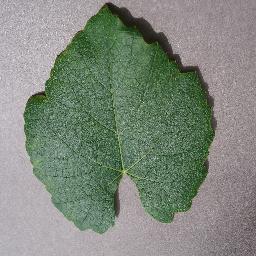
Label: Grape___healthy